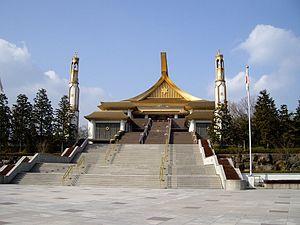
Sūkyō Mahikari est une nouvelle religion japonaise fondée en 1959. Son siège se trouve à Takayama dans la préfecture de Gifu. Elle est aussi présente en Afrique